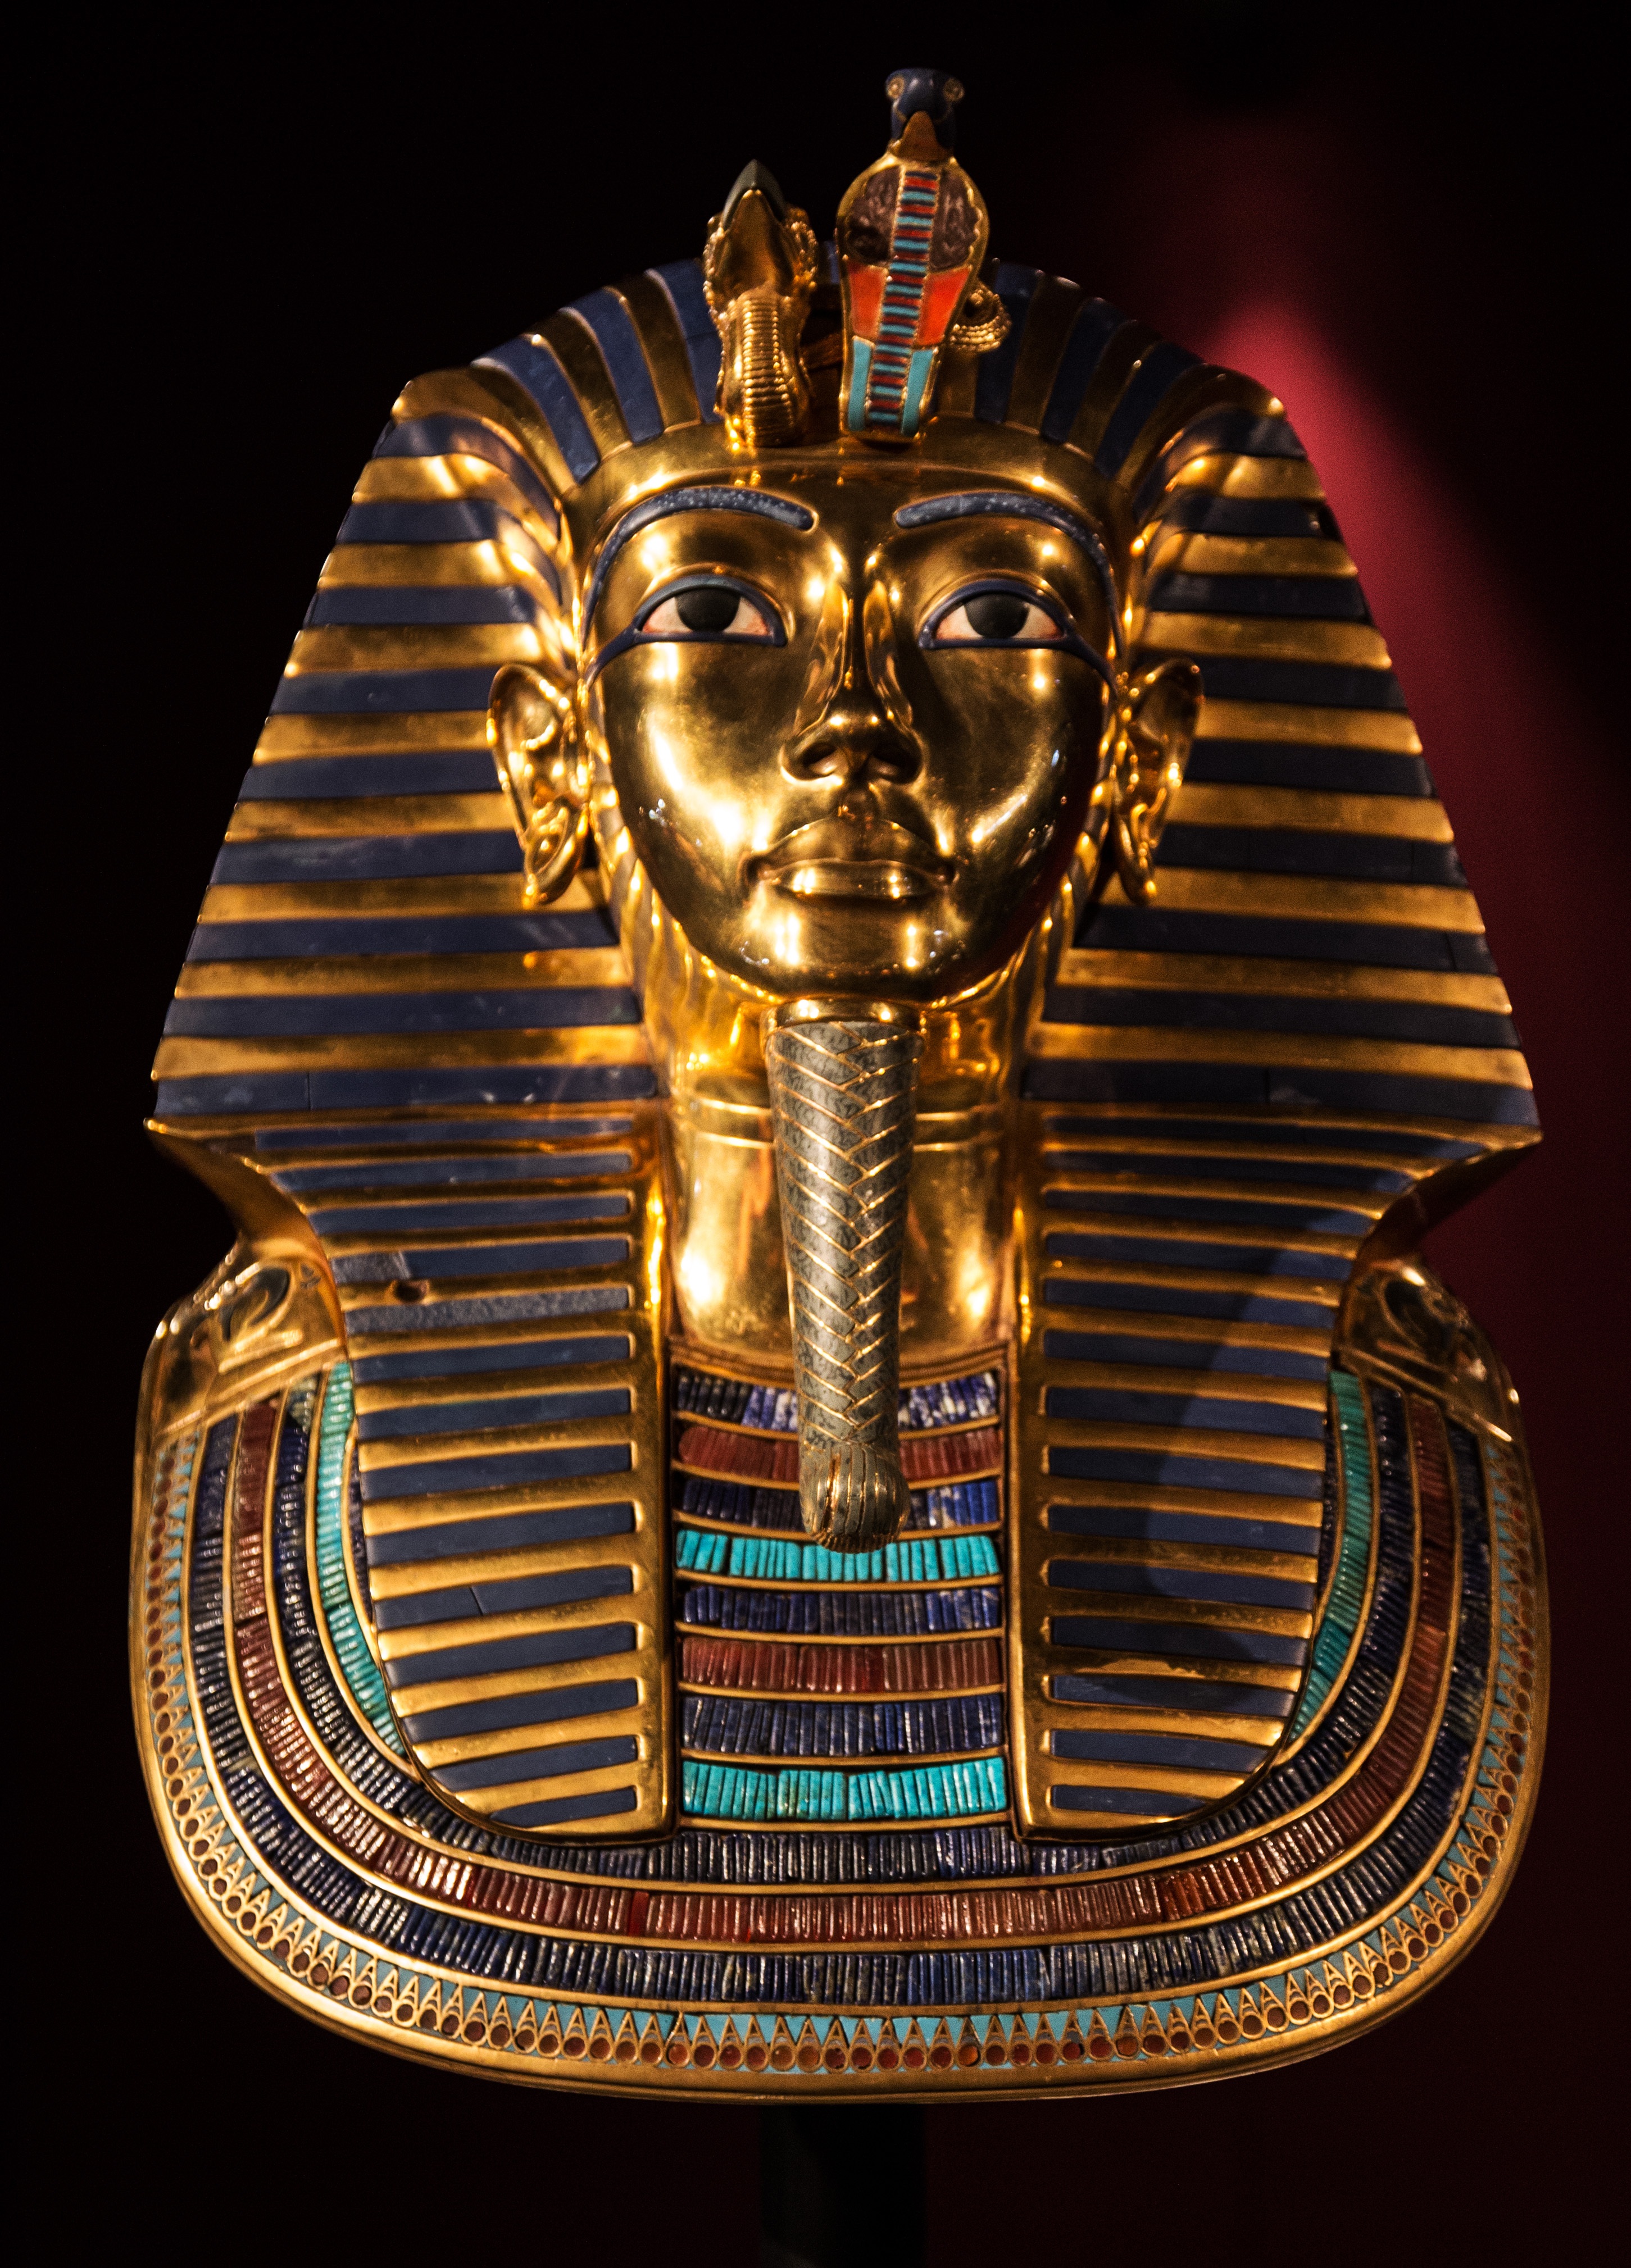
golden, egypt, mask, illustration, tomb, luxor, trophy, treasure, award, valuable, pharaonic, tutankhamun, death mask, gold head, invaluable, gold treasure, gold fund